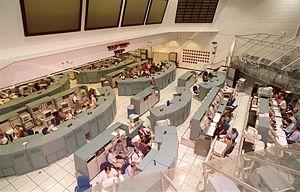
Le Launch Control Center, qui pourrait se traduire par « Centre de contrôle de décollage » est un bâtiment situé au Centre spatial Kennedy qui est utilisé pour la surveillance des décollages du complexe de lancement 39. En pratique, cela signifie que le LCC traite tous les vols en partance du Centre spatial Kennedy, notamment sur lesquels il y a des astronautes, comme ceux de la navette spatiale américaine.